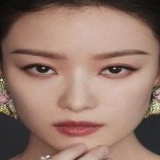
diễn viên Nghê Ni